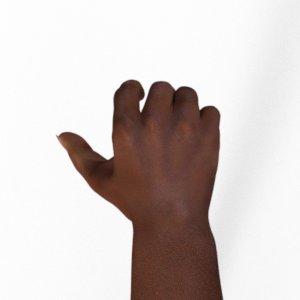
Label: rock